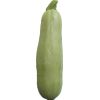
Label: Zucchini 1